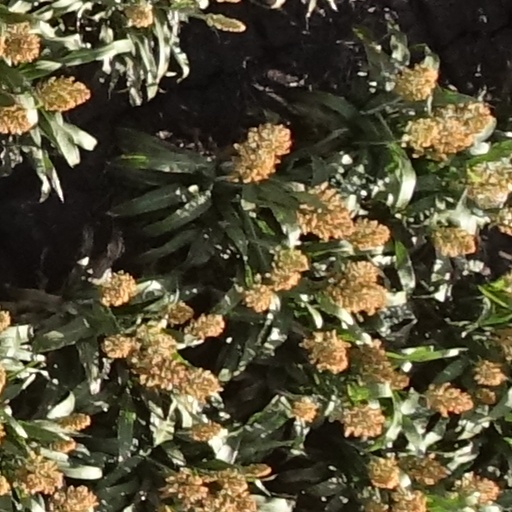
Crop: sorghum